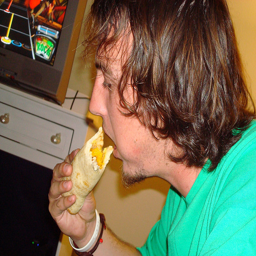
A man is eating a flatbread sandwich with eggs.
A guy wearing a green shirt eating a tortilla wrap.
a man eating a burrito in front of a powered on television.
A person eats a burrito in front of a tv.
A guy that has a burrito in his hand and is eating the burrito.